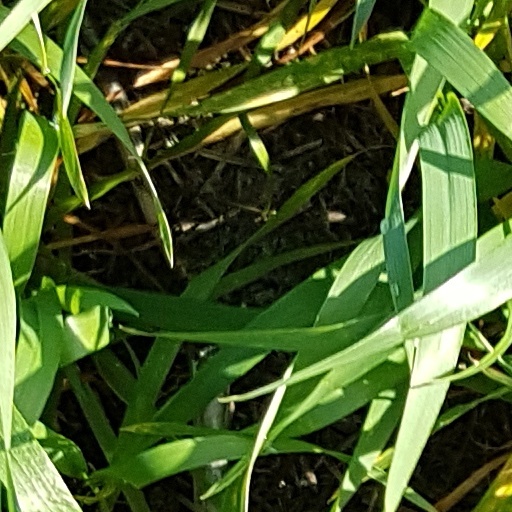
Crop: wheat